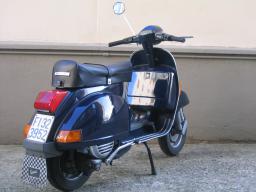
Label: Background_without_leaves